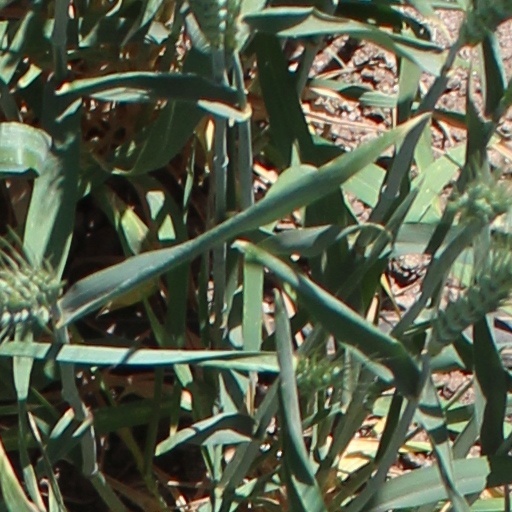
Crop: wheat